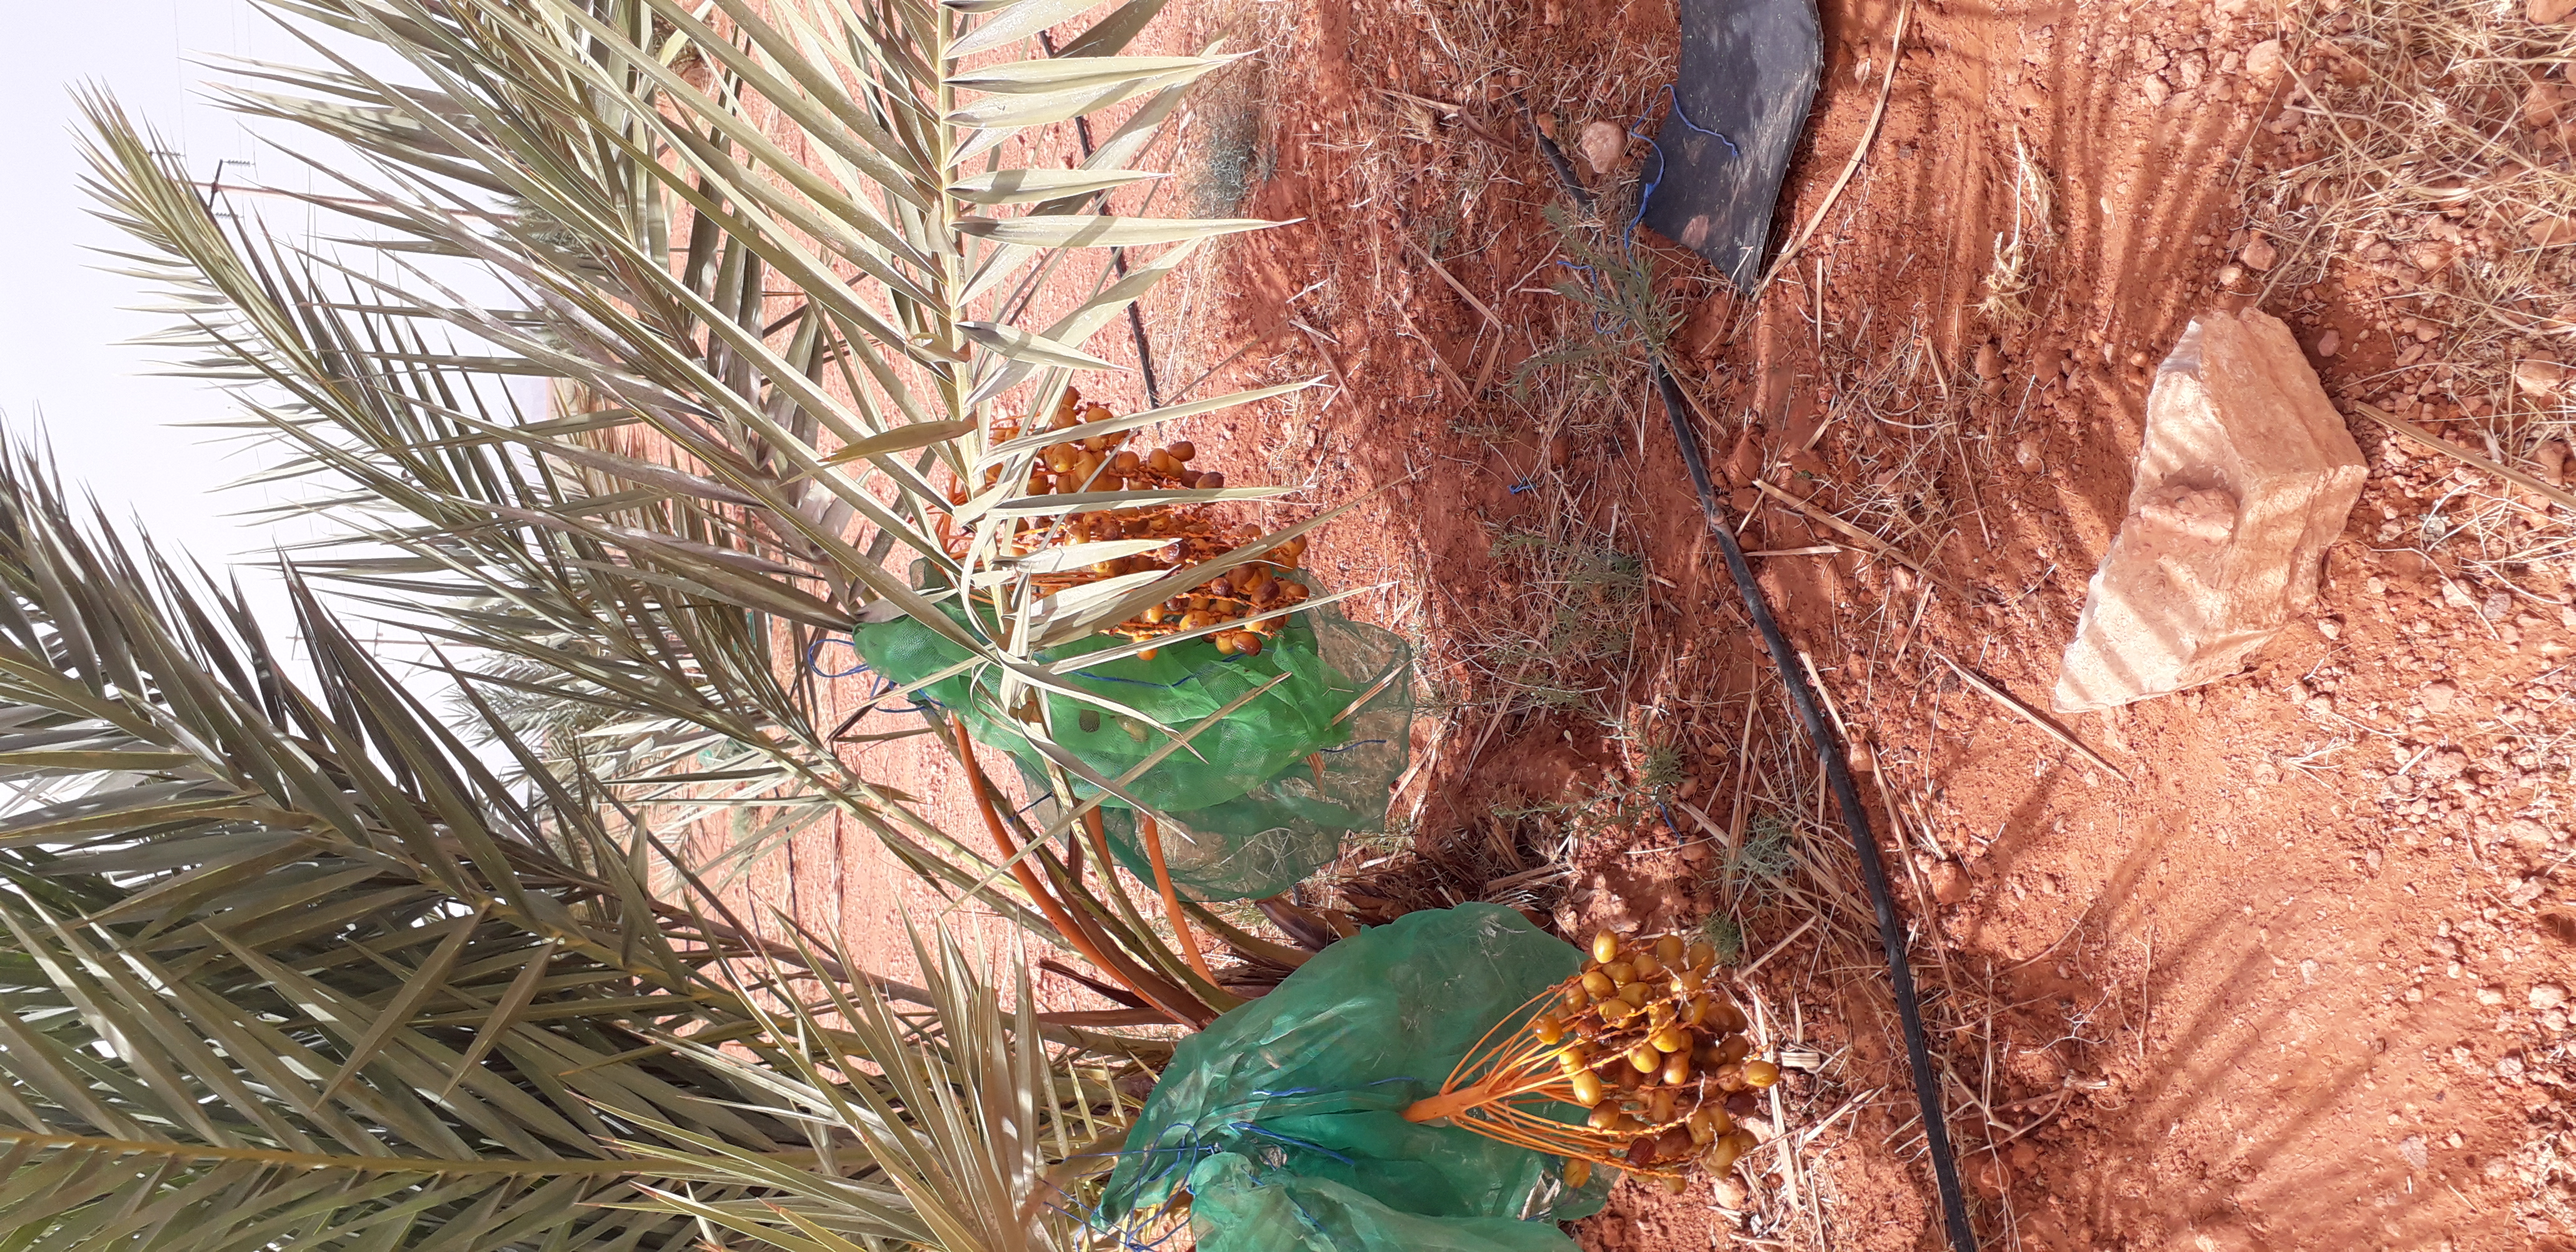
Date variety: Boufagous